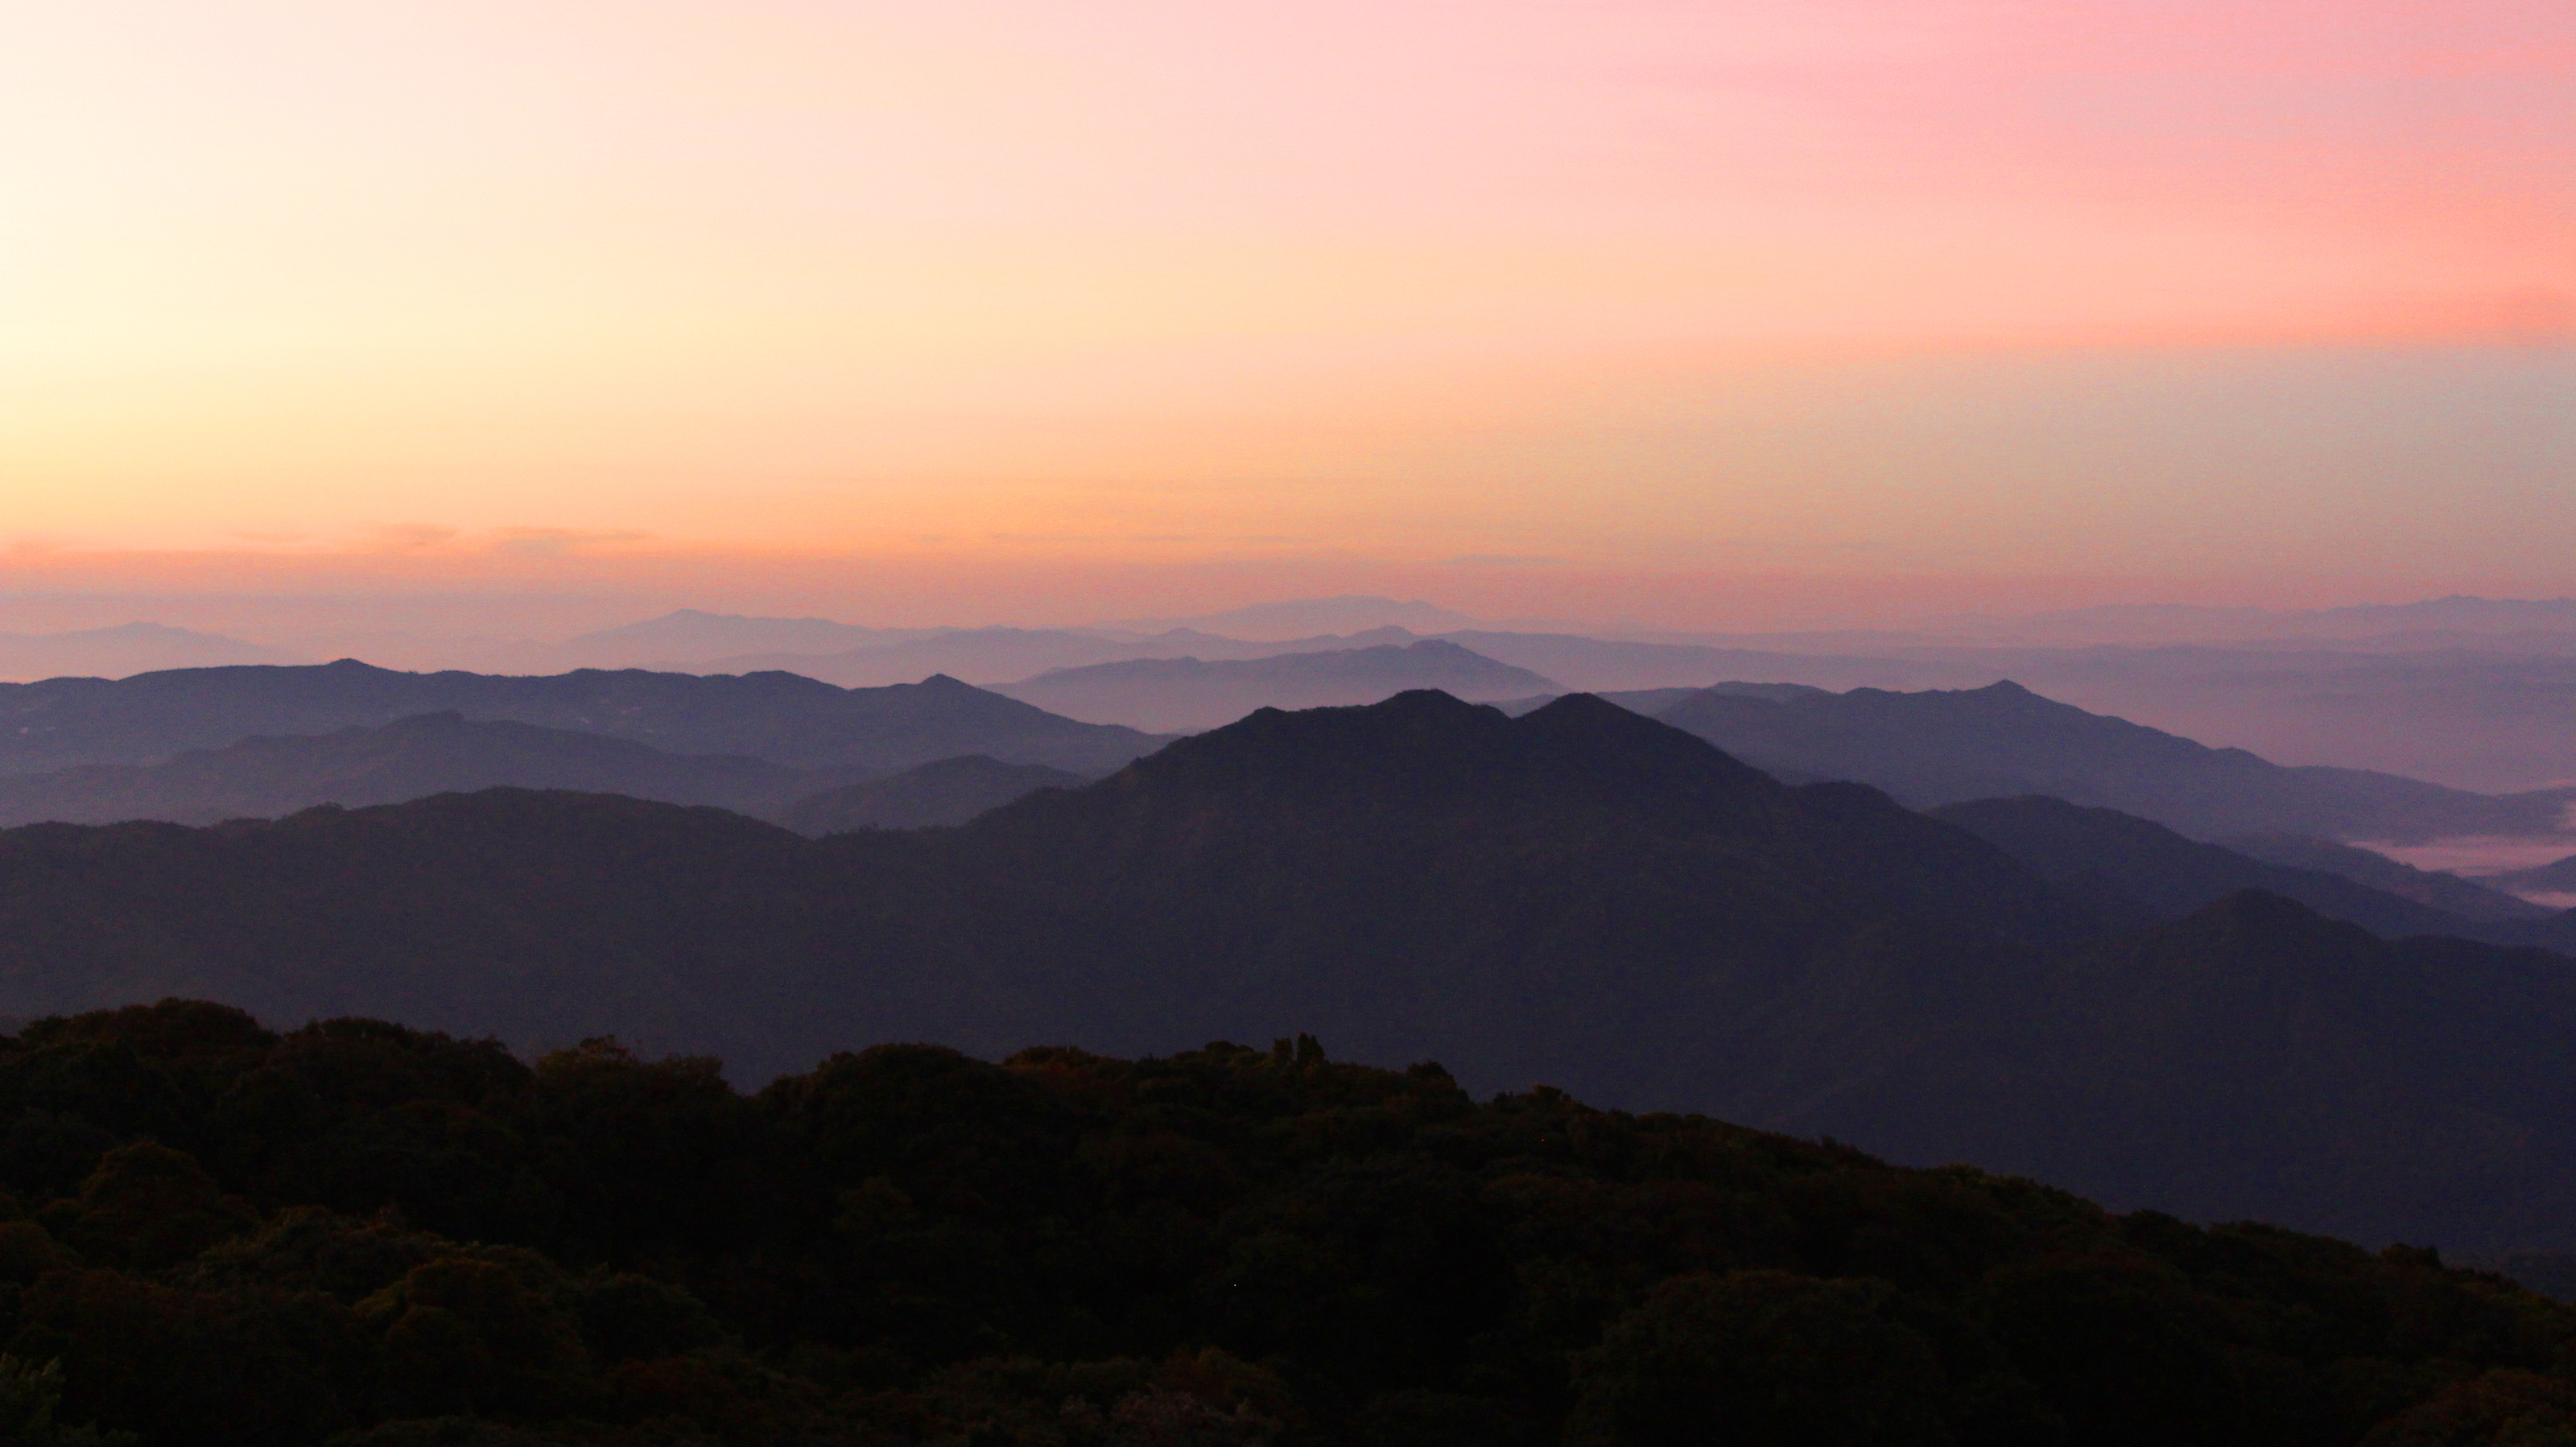
adventure, asia, background, beautiful, chiangmai, doi, environment, fence, fog, forest, hill, himalaya, horizon, inthanon, kew, landscape, male, man, mist, mountain, national, natural, nature, old, orange, outdoor, pan, park, peak, scene, season, silhouettes, sky, skyline, summer, sun, sunrise, sunset, terrace, thailand, time, tourism, trail, travel, twilight, valley, view, wild, winter, wooden, mountainous landforms, highland, atmospheric phenomenon, mountain range, ridge, cloud, morning, hill station, evening, afterglow, wilderness, dusk, atmosphere, dawn, fell, red sky at morning, tree, alps, national park, sunlight, summit, mount scenery, haze, massif, meteorological phenomenon